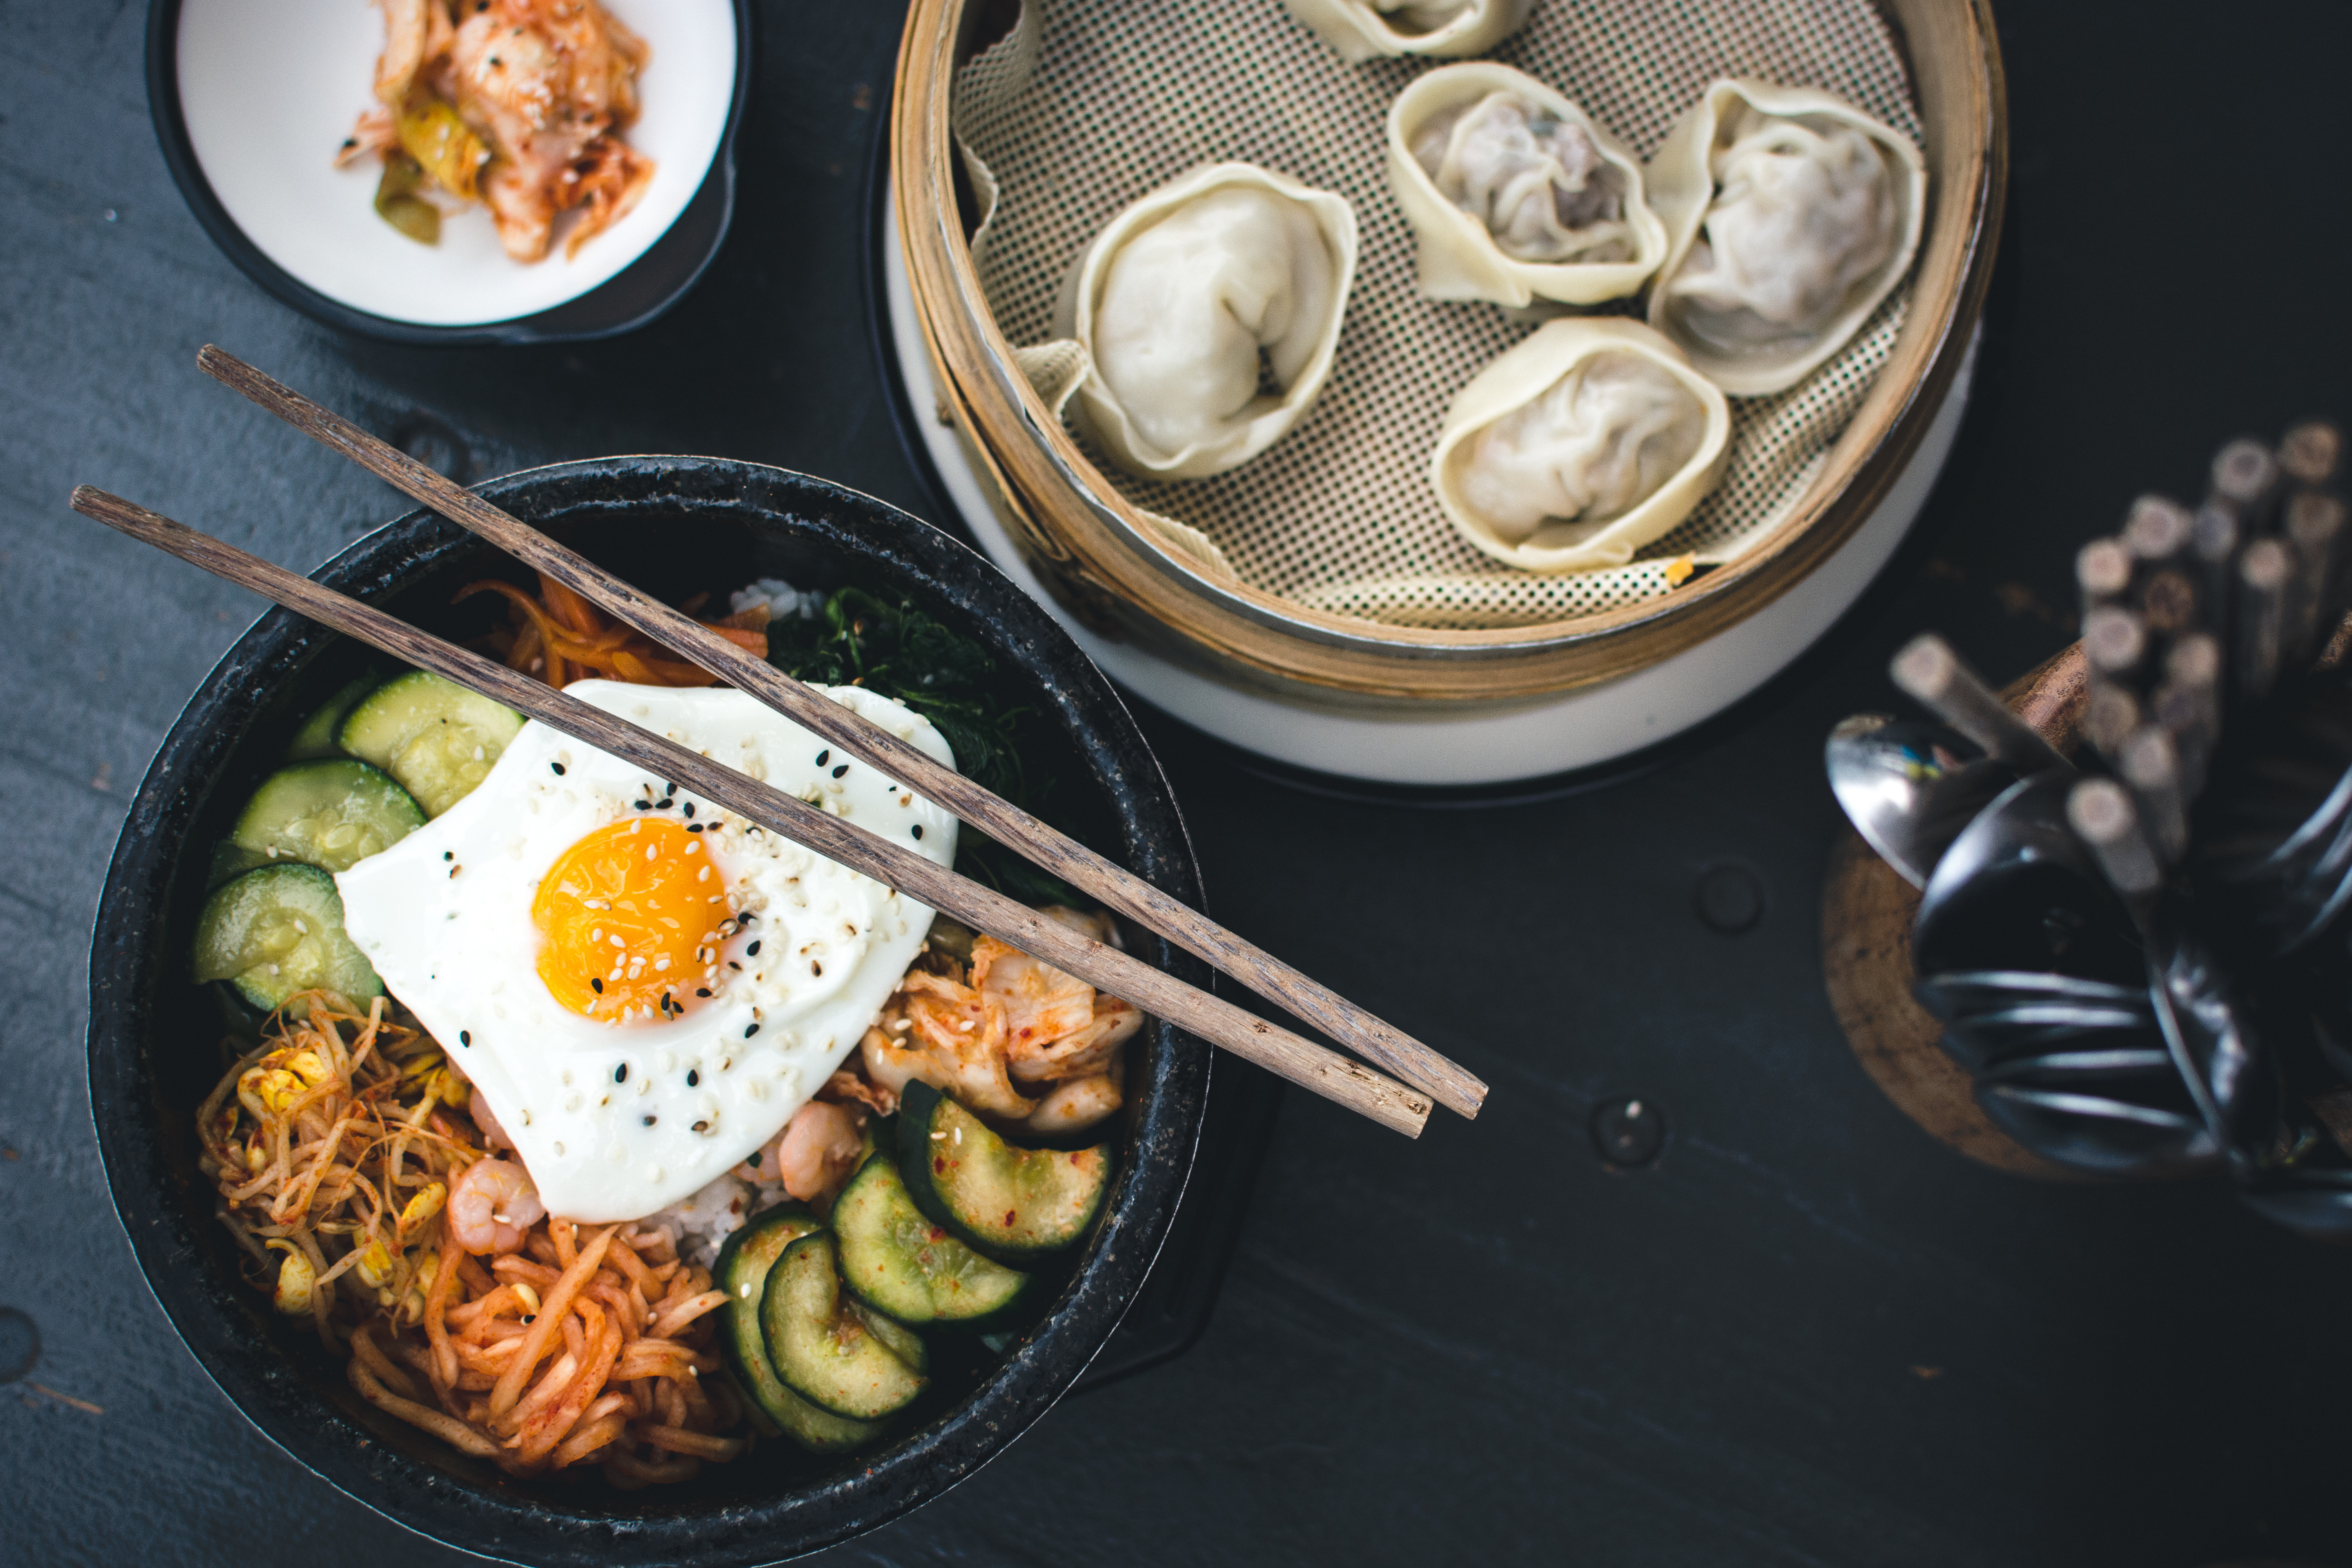
dish, food, cuisine, ingredient, meal, bibimbap, comfort food, produce, recipe, side dish, steamed rice, appetizer, korean food, chinese food, brunch, lunch, breakfast, tableware